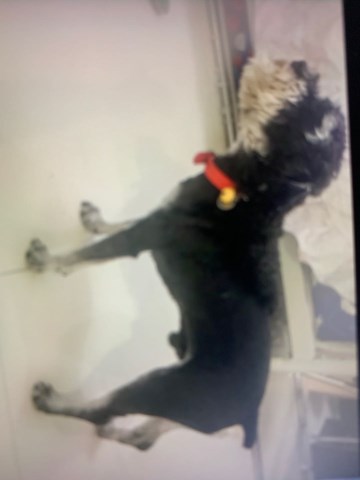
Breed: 2342-n000102-miniature_schnauzer